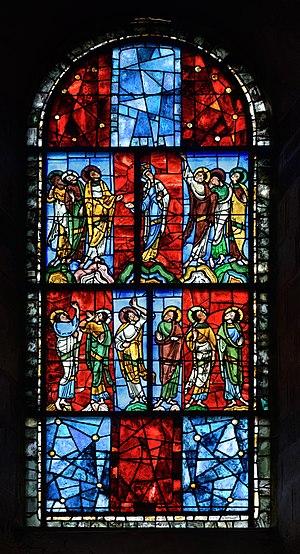
Vitrail de l’Ascension
L’Ascension est une fête chrétienne célébrée le quarantième jour à partir de Pâques. Elle marque la dernière rencontre de Jésus avec ses disciples après sa résurrection et son élévation au ciel. Elle exprime un nouveau mode de présence du Christ, qui n'est plus visible dans le monde terrestre, mais demeure présent dans les sacrements. Elle annonce également la venue du Saint-Esprit dix jours plus tard et la formation de l'Église à l'occasion de la fête de la Pentecôte. Elle préfigure enfin pour les chrétiens la vie éternelle.
La cathédrale Saint-Julien est un édifice religieux situé dans la ville du Mans, dans la Sarthe. Elle est le symbole du diocèse et de l'évêché du Mans où siège l’évêque de la ville. Elle est l’un des plus grands édifices de l’époque gothique-romane de France et un cas unique dans l’Ouest. Elle est un témoignage médiéval du style architectural du gothique angevin.
L'architecture romane est le premier grand style créé au Moyen Âge en Europe après le déclin de la civilisation gréco-romaine. Son développement est pleinement établi vers 1060 mais les premiers signes de mutation sont différents suivant les régions et il n'y a pas de consensus sur une date des débuts qui vont du VIᵉ au XIᵉ siècle. L'architecture gothique est le style qui lui succède progressivement à partir du XIIe siècle.Le dynamisme monastique, de profondes aspirations religieuses et morales, la spiritualité des routes de pèlerinages dans une Europe rendue à la paix président à la naissance de l'art roman et contribuent à en faire un style vraiment neuf et doué d'une profonde originalité. La volonté de libérer l'Église de la tutelle de pouvoirs séculiers, les croisades, la reconquête chrétienne en Espagne avec l'effondrement du califat de Cordoue, la disparition du mécénat royal ou princier font de l'art roman l'art de toute la chrétienté médiévale.